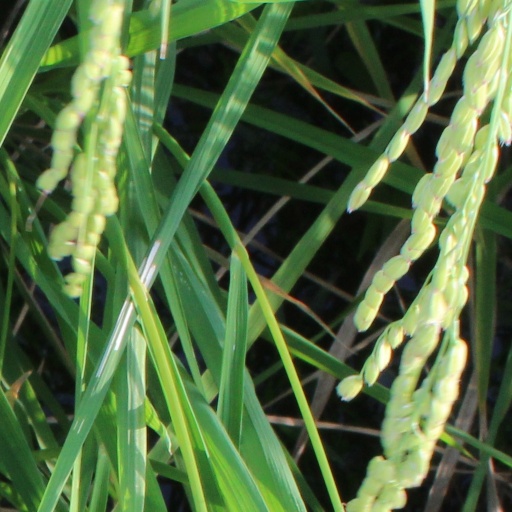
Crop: rice